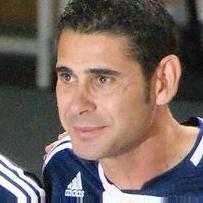
Age: 39